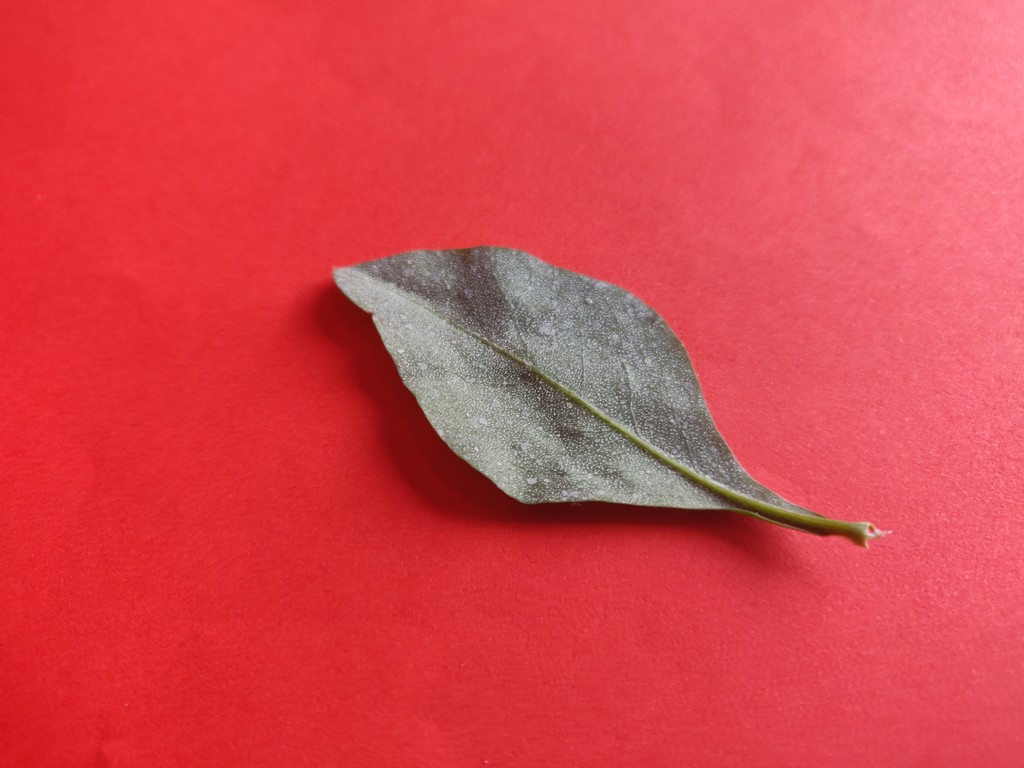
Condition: Unhealthy
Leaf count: single
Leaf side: back